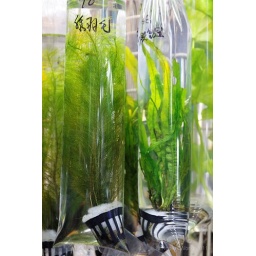
20110516-39-Aquarium plants sold in plastic bags in Mong Kok Goldfish Market